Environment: real
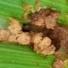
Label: fall_armyworm